Jan Baptist de Wael

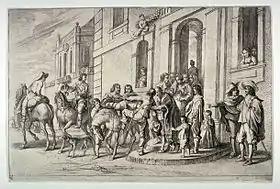
The Prodigal Son

Jan Baptist de Wael was born in a painting family in Antwerp. His grandfather was the painter Jan or Jan Baptist de Wael who had been included by Anthony van Dyck in his "Iconography" (Icones Principum Virorum), a collection of portraits of leading personalities in van Dyck's time. Jan Baptist the Younger's father was Lucas de Wael. Lucas de Wael was not only a painter and engraver but also a dealer in art and luxury goods and had spent years in Italy, in particular Genoa, with his brother Cornelis de Wael. After Lucas had returned to Antwerp, Lucas and Cornelis, who had remained in Genoa, established a lucrative business trading in art and luxury items between Italy and Flanders. In Genoa, Cornelis' workshop was the centre of the colony of Flemish artists who resided in or passed through the city. Cornelis assisted them with their local integration, passed on recommendations to clients and formulated competition rules. When Anthony van Dyck visited Genoa, he had stayed with the brothers and Cornelis was one of his closest collaborators in the city.